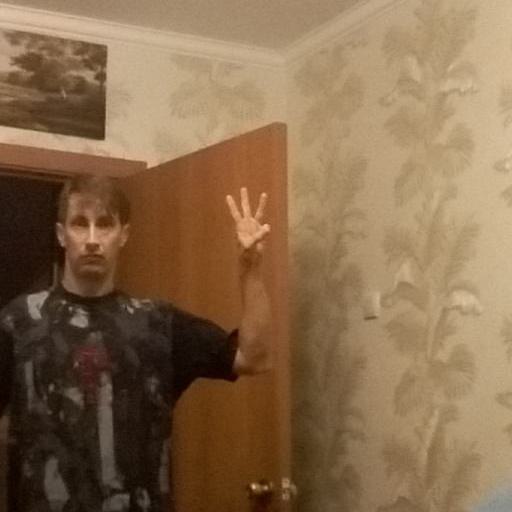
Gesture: three